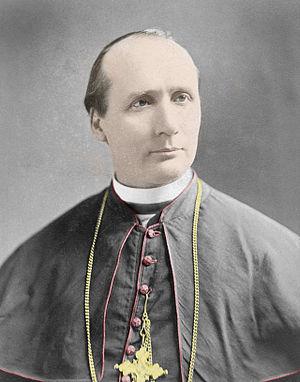
Cette page présente la liste des évêques et archevêques de Dubuque